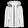
Label: Coat